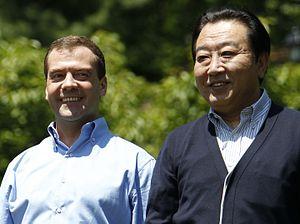
Yoshihiko Noda est un homme d'État japonais, 62ᵉ Premier ministre du Japon de 2011 à 2012.